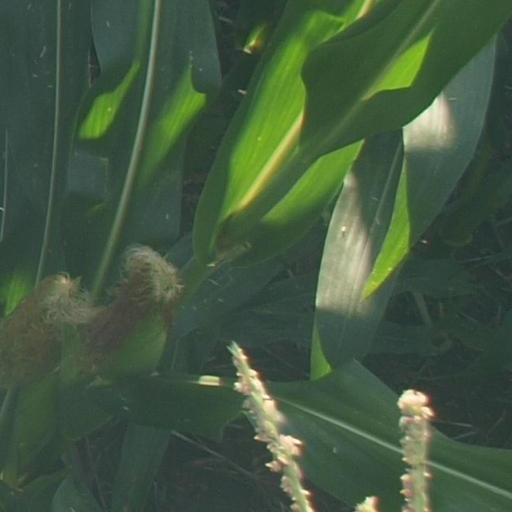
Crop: maize; corn